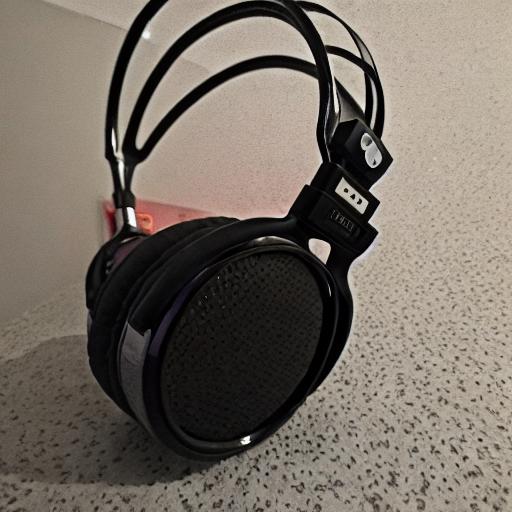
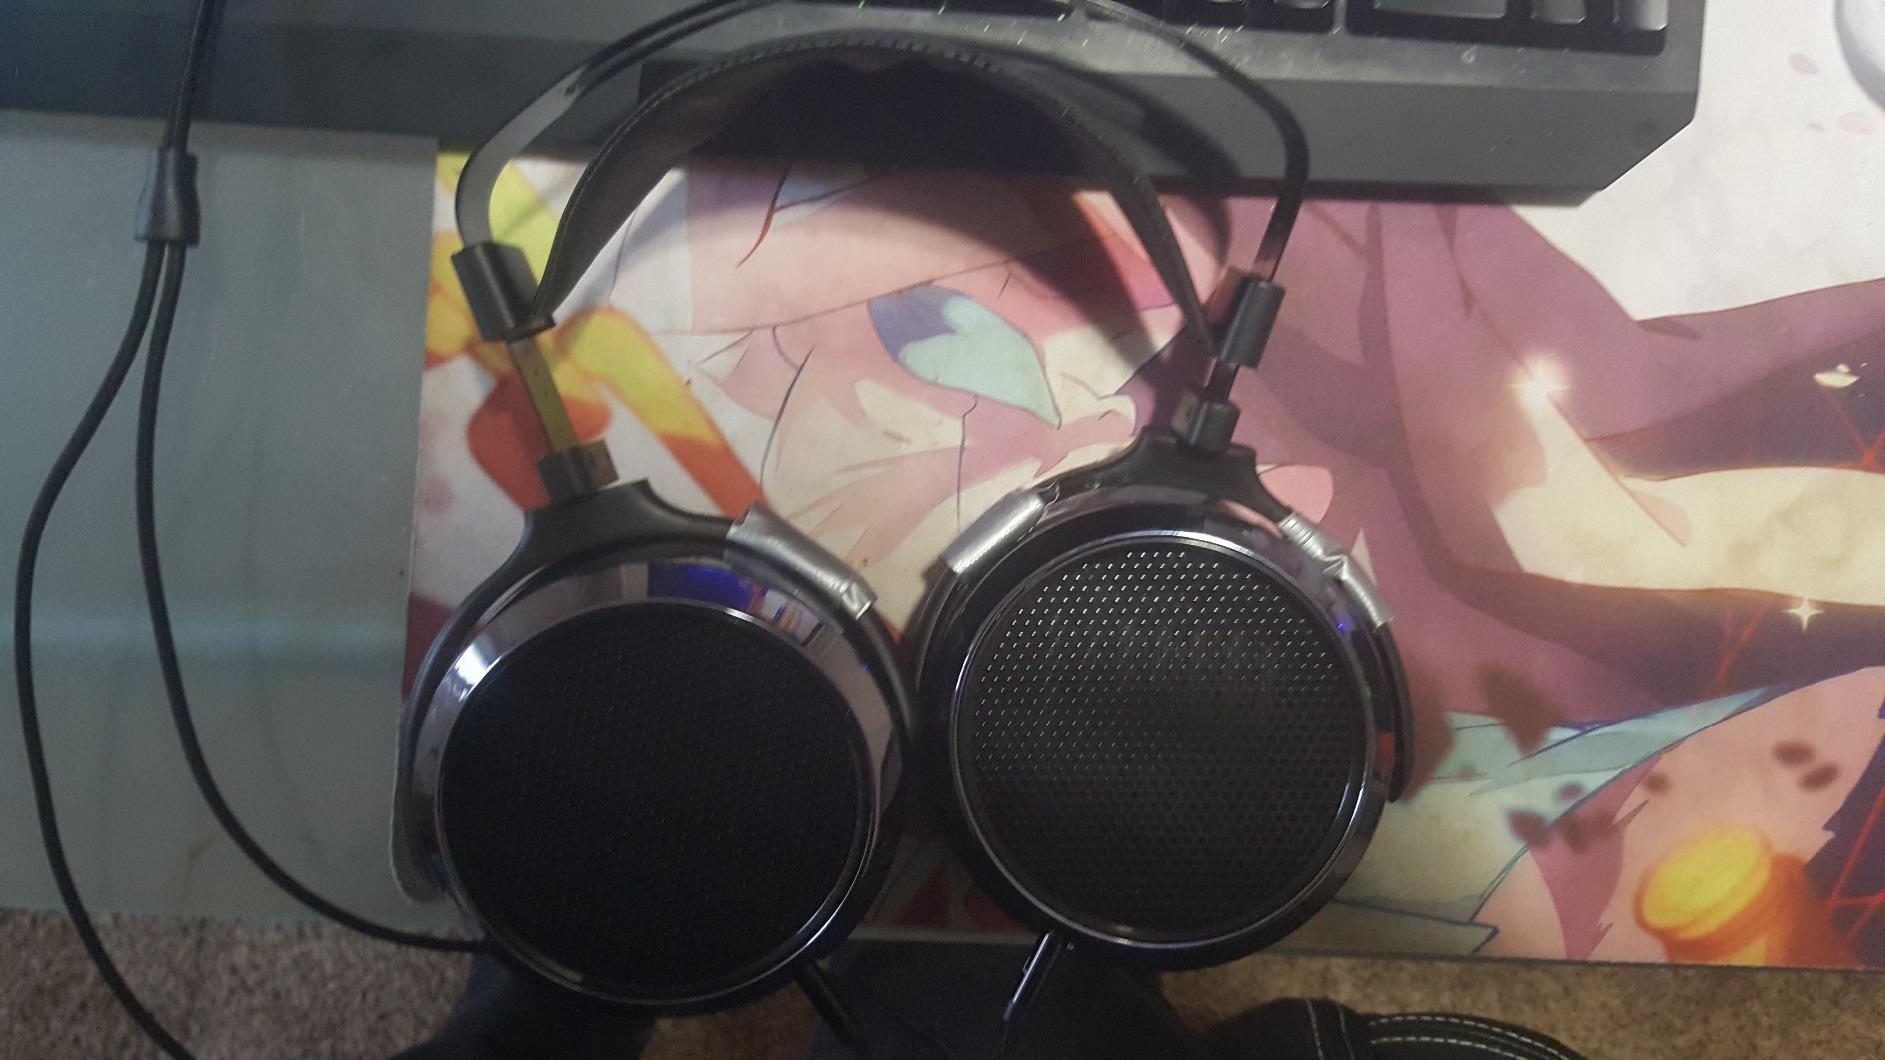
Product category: headphones
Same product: no